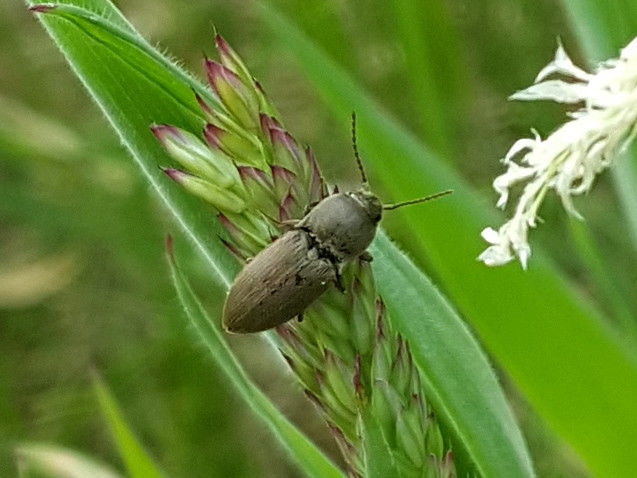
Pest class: clickbeetles_wireworms